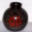
Label: beetle